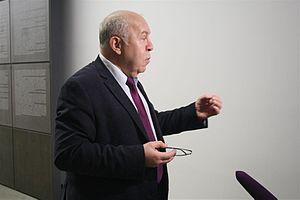
Oleg Boudnitski est un historien russe, docteur en histoire, spécialiste de l'histoire russe du XIXᵉ siècle et du début du XXᵉ siècle.